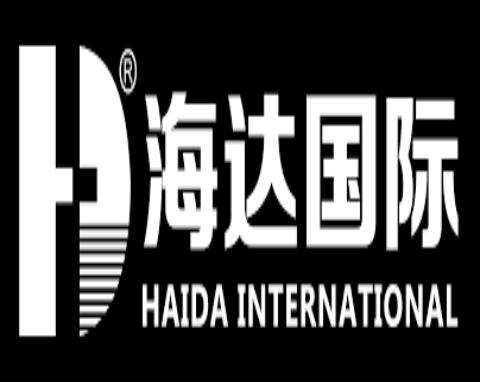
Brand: hd
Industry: Electronic